Ina May Gaskin

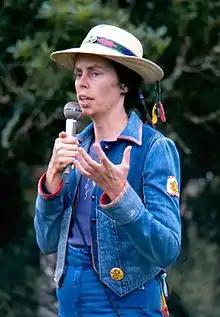
Gaskin in 1981

Ina May Gaskin ( Middleton; born March 8, 1940) is an American midwife who has been described as "the mother of authentic midwifery." She helped found the self-sustaining community, The Farm, with her husband Stephen Gaskin in 1971 where she markedly launched her career in midwifery. She is known for the Gaskin Maneuver, has written several books on midwifery and childbirth, and continues to educate society through lectures and conferences and spread her message of natural, old-age inspired, fearless childbirth.